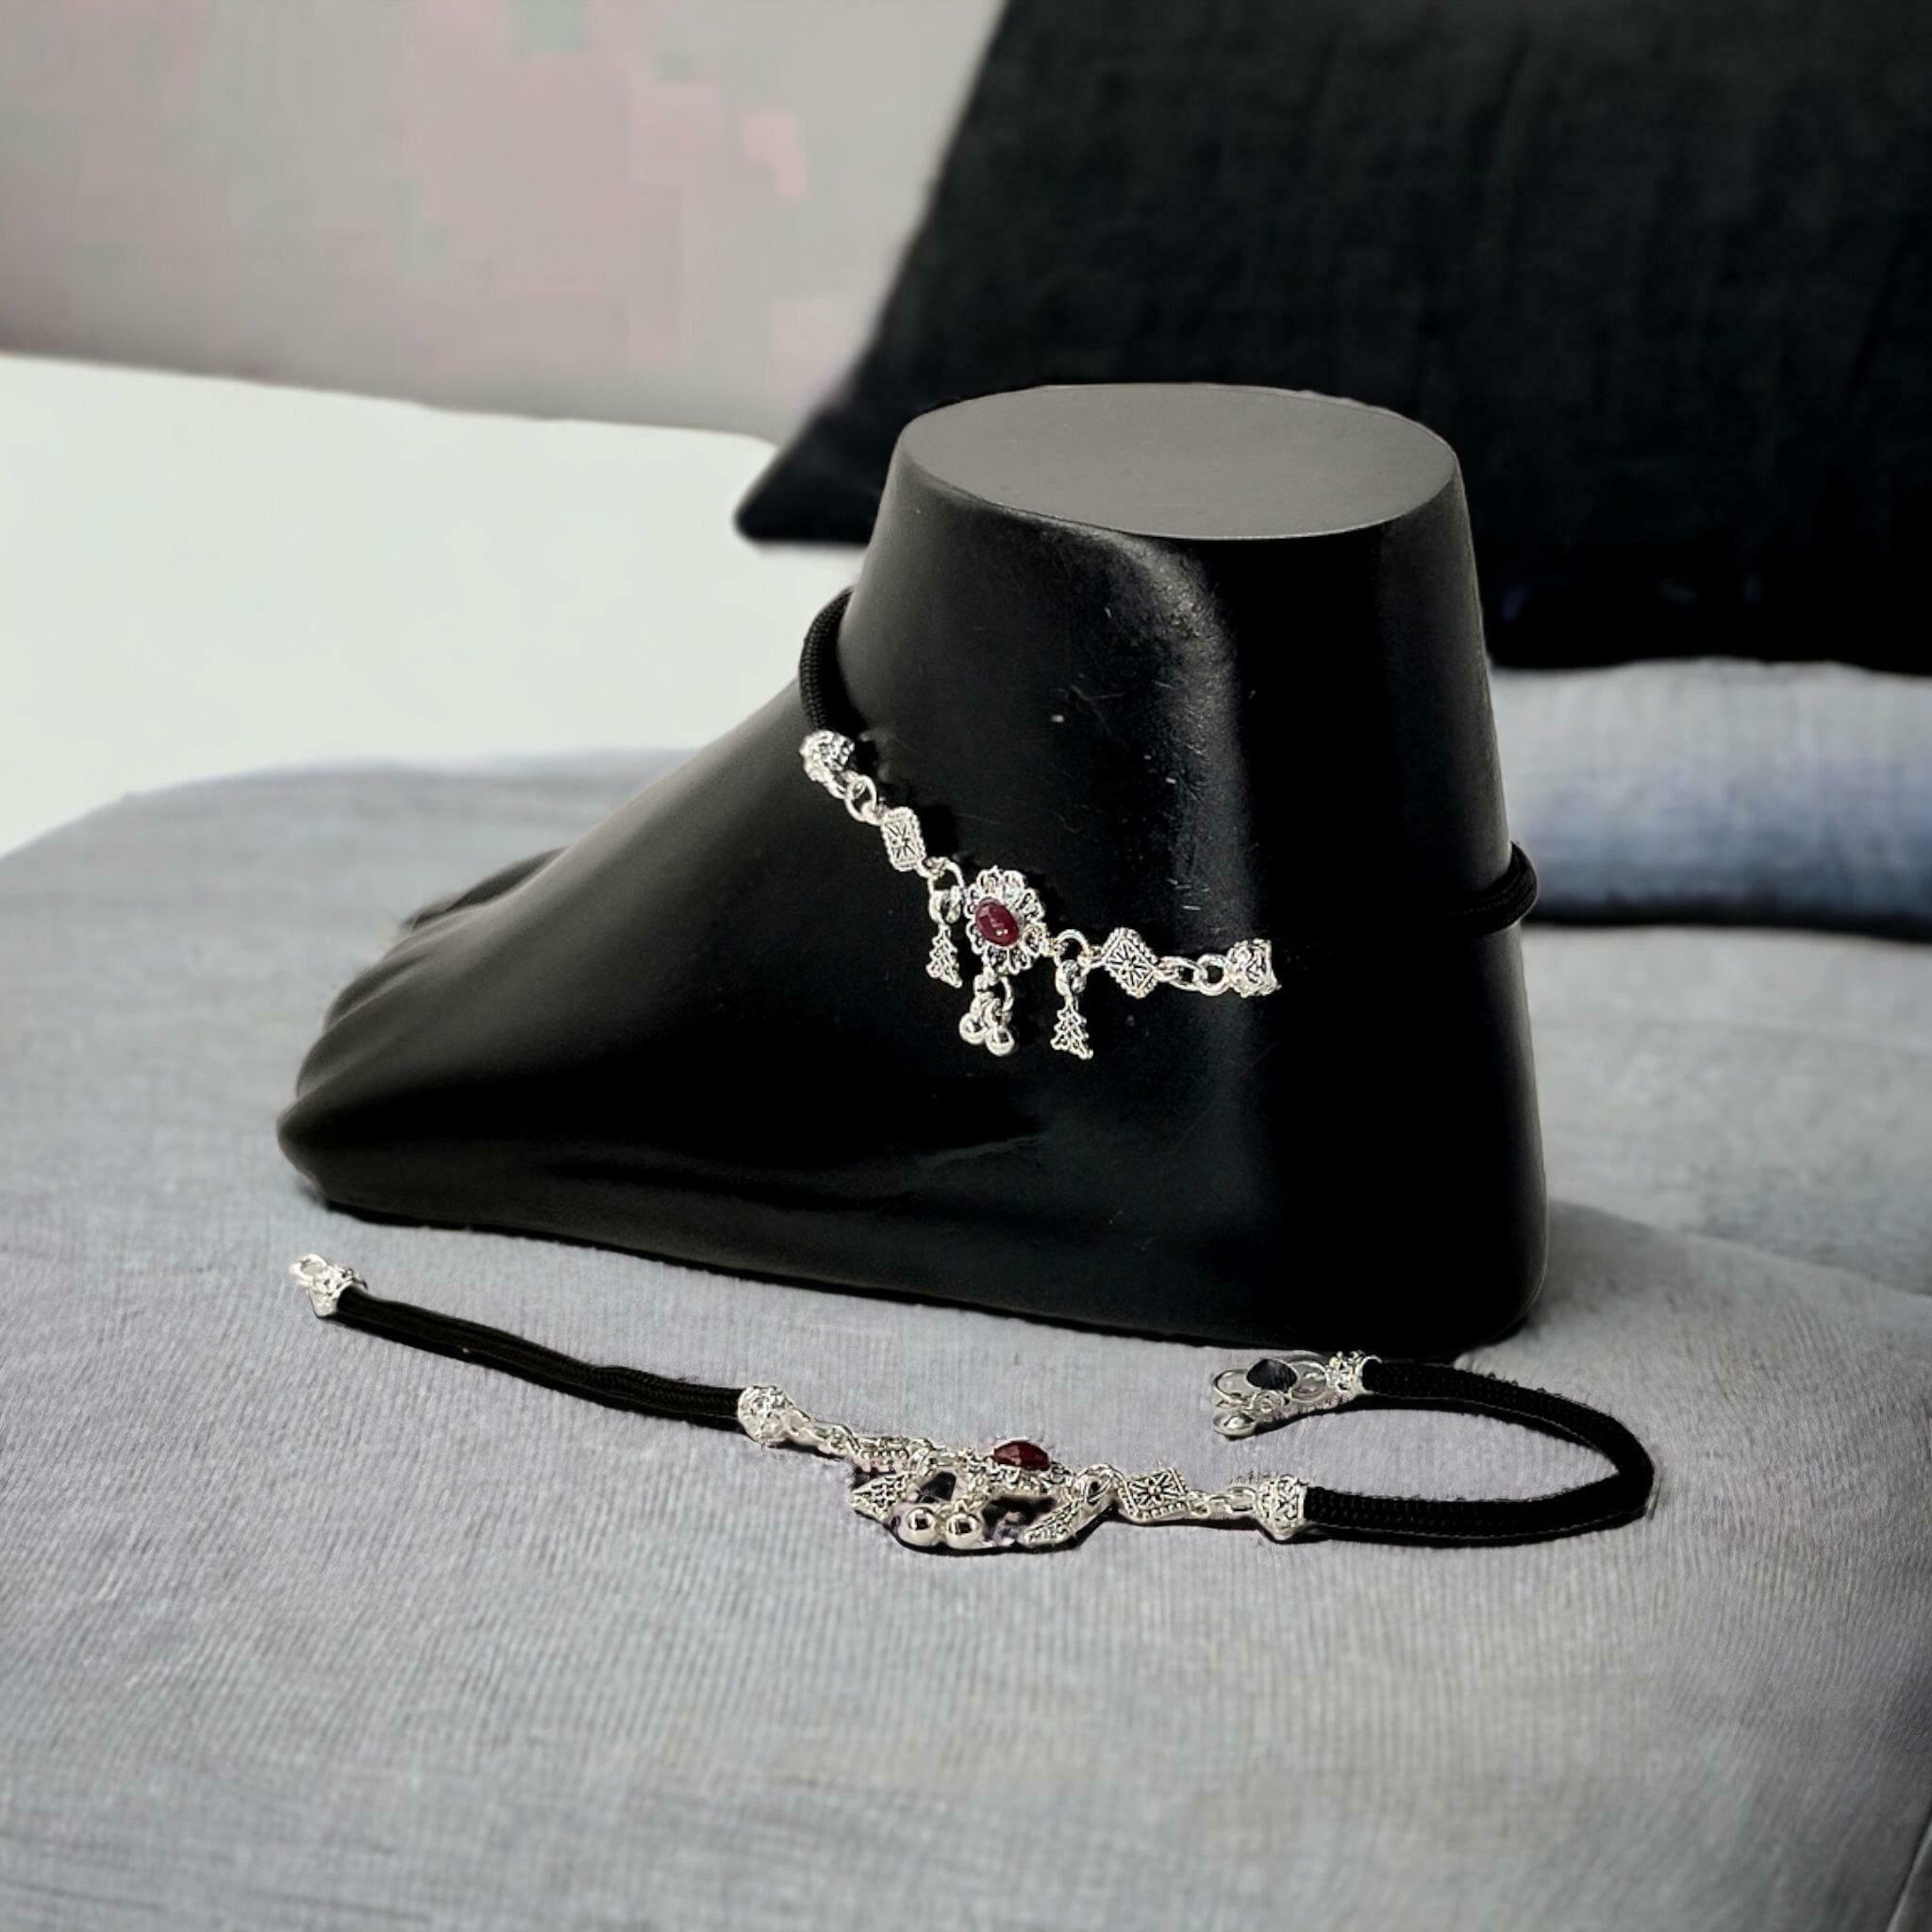
BR Ornaments Sizzling Glittering Women Anklets & Toe Rings Alloy Anklet (Pack of 2)
Type: Anklet
Brand: BR Ornaments
Price: Rs. 230
 This silver anklet looks good with all indian outfitsor traditional outfits suitable girls and women of all ages. grab this pair of anklets, you will feel stylish ankle and shining silver anklet will make beautiful, you must buy the sns traders anklets you will never go wrong with the latest design, fancy anklets in silver jewellery.